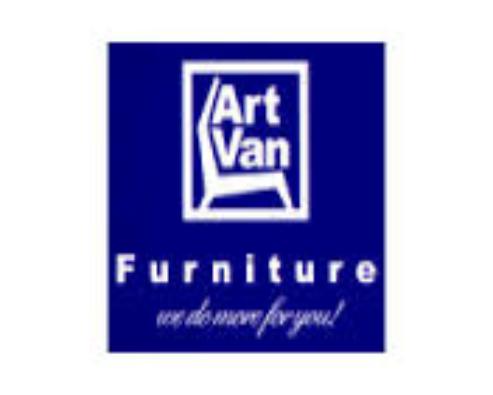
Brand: ART Furniture
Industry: Necessities